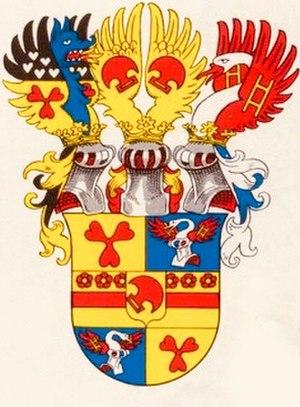
Armoiries de la famille Franckenstein, 17. siècle
Frankenstein est le nom d'une famille de la noblesse immémoriale franconienne qui descend de la dynastie des seigneurs et baillis de Breuberg dans l'Odenwald, respectivement seigneurs de Lützelbach.